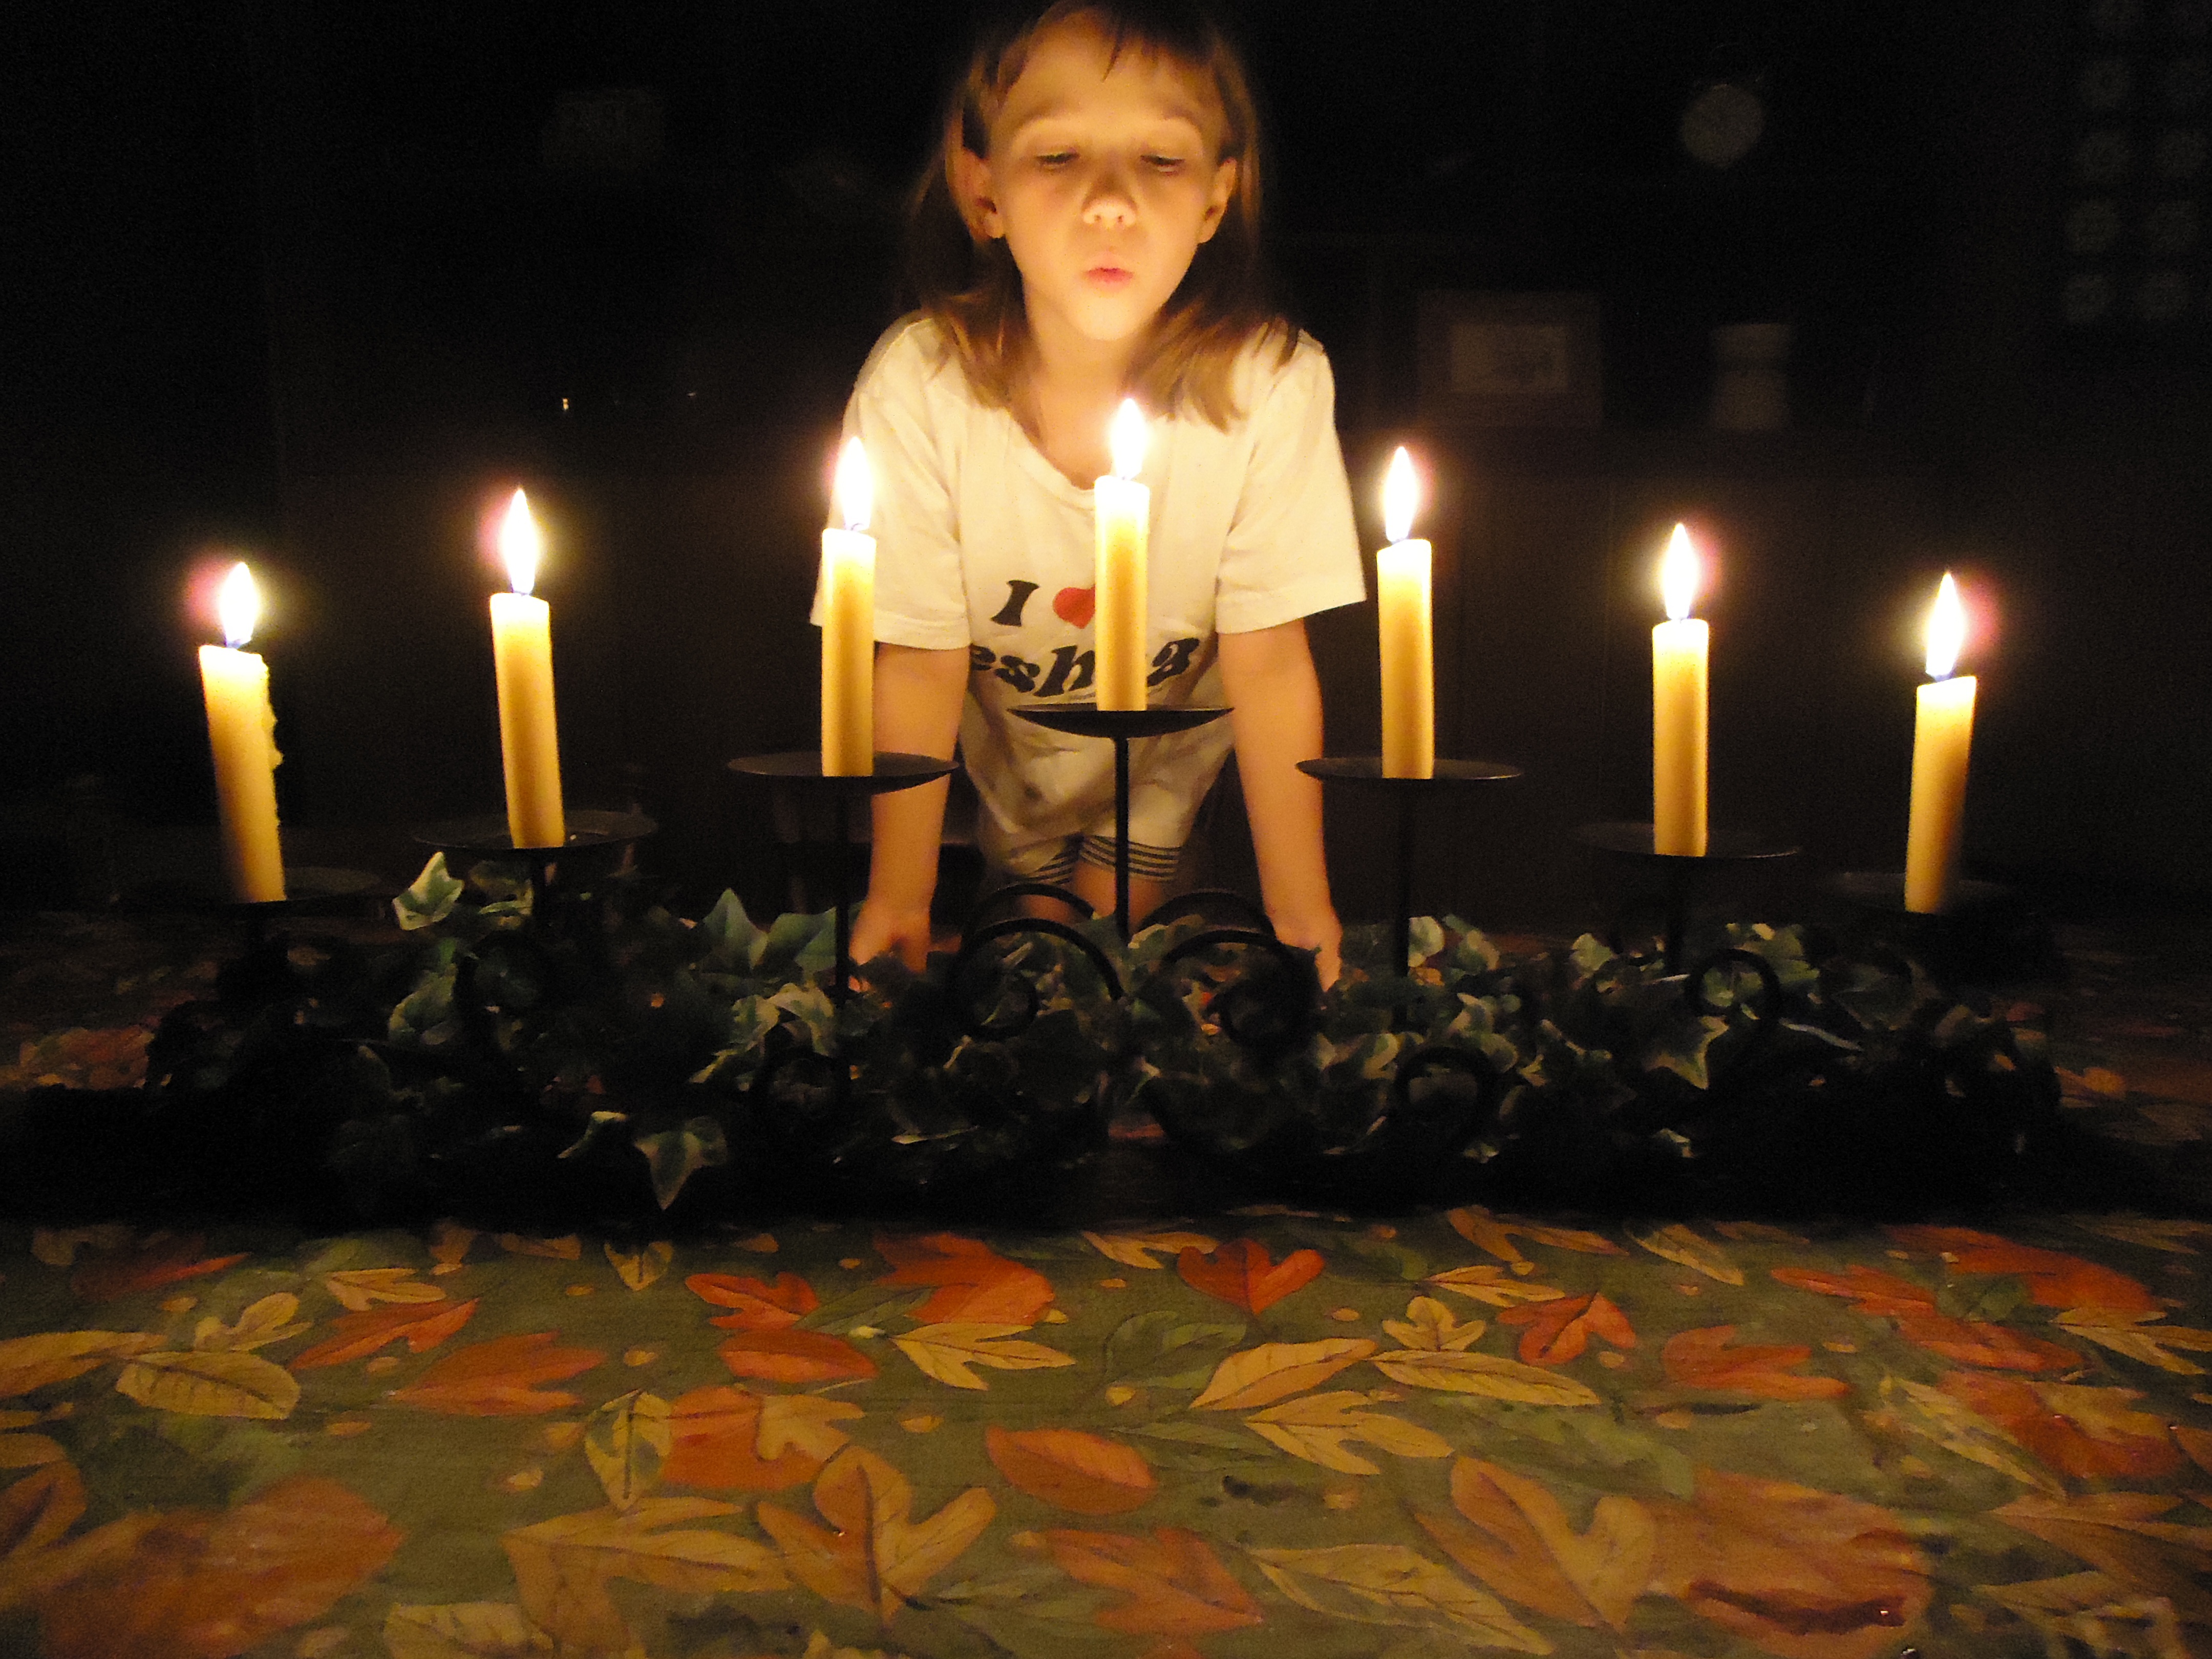
light, celebration, decoration, food, spring, symbol, holiday, religion, life, performance art, candles, culture, holy, tradition, traditional, feast, israel, pesach, passover, torah, menorah, hebrew